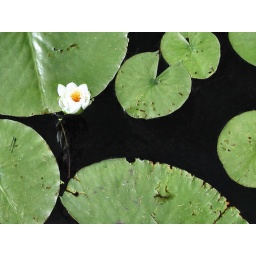
A single white water lily in the bayou at Hofma Preserve; Grand Haven, MI.